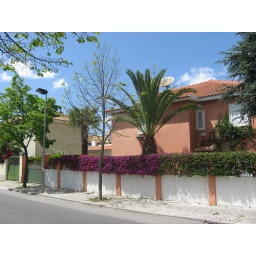
2008 lisbon walk to Benfica market and Estrada 008 purple hedge by house